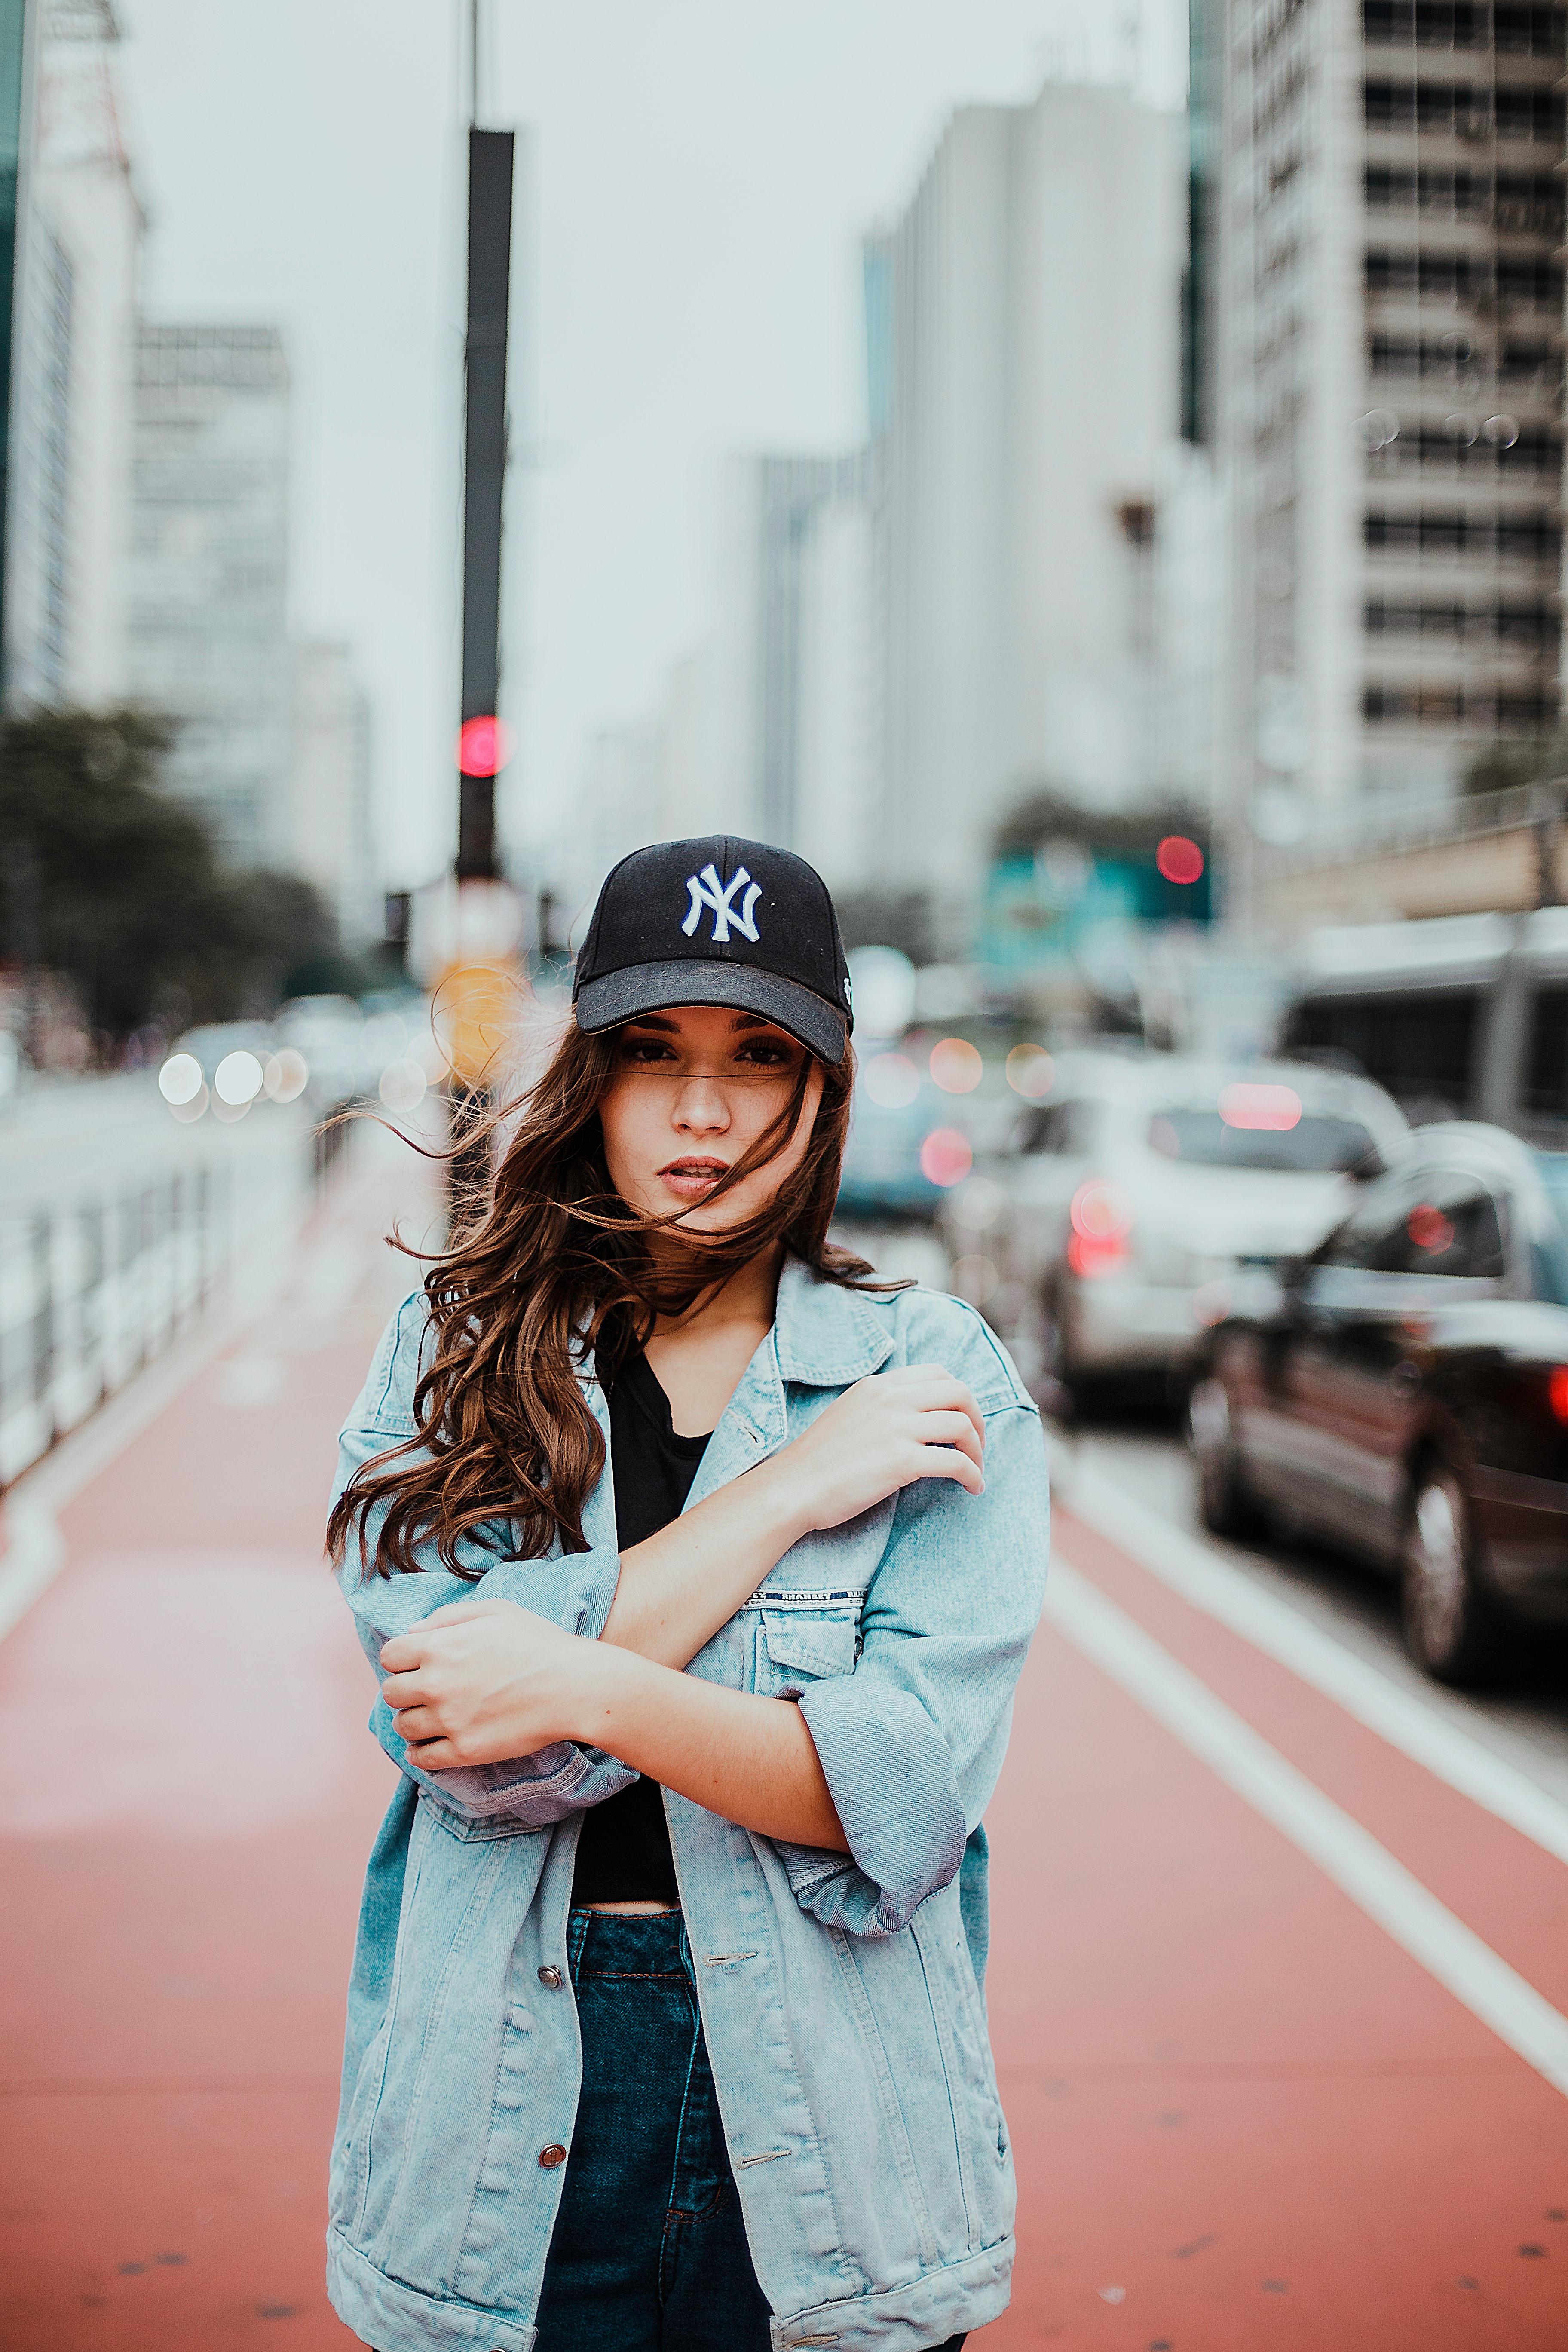
photograph, street fashion, white, beauty, snapshot, fashion, urban area, cool, photography, beanie, street, lip, headgear, textile, outerwear, cap, architecture, long hair, jeans, denim, jacket, portrait photography, waist, coat, city, style, road, black hair, photo shoot